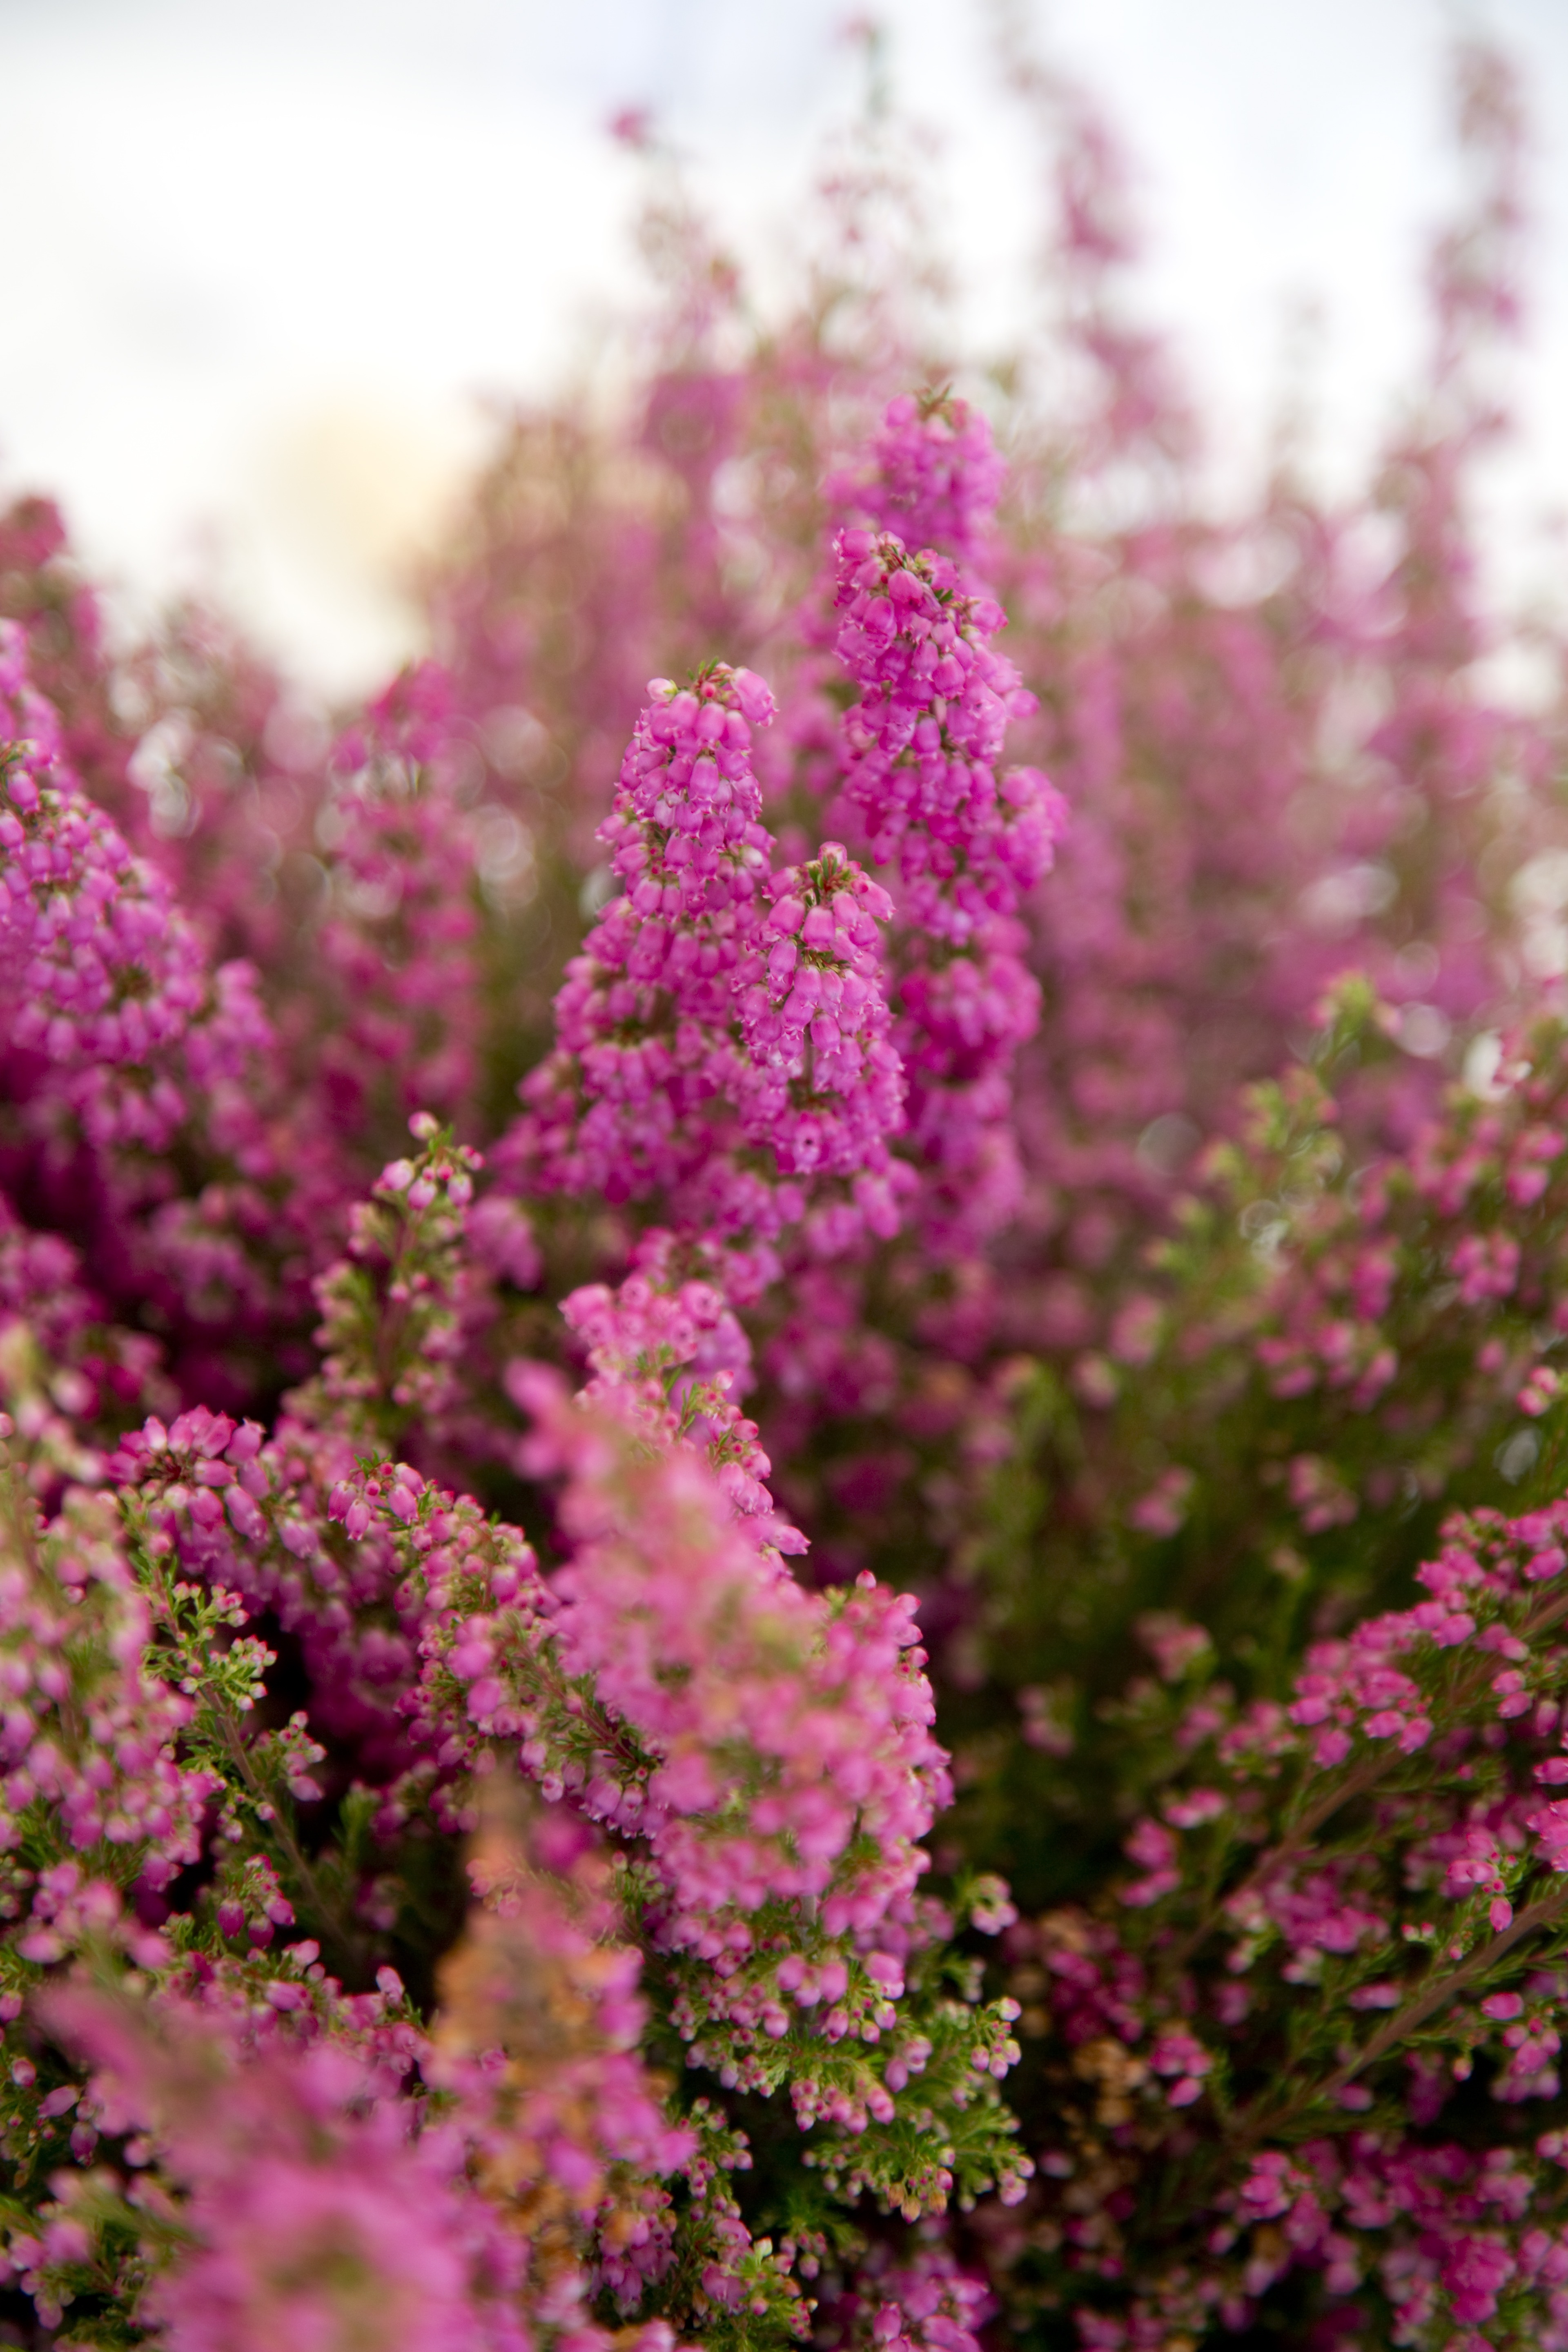
branch, blossom, plant, stem, leaf, flower, petal, bloom, floral, aroma, wild, bush, decoration, natural, fresh, botany, pink, flora, botanical, life, freshness, wildflower, shrub, seasonal, elegant, soft, lilac, delicate, vibrant, bud, fragile, fragrant, elegance, blossoming, nectar, scented, fragrance, botanic, flowering plant, fragility, annual plant, land plant, english lavender